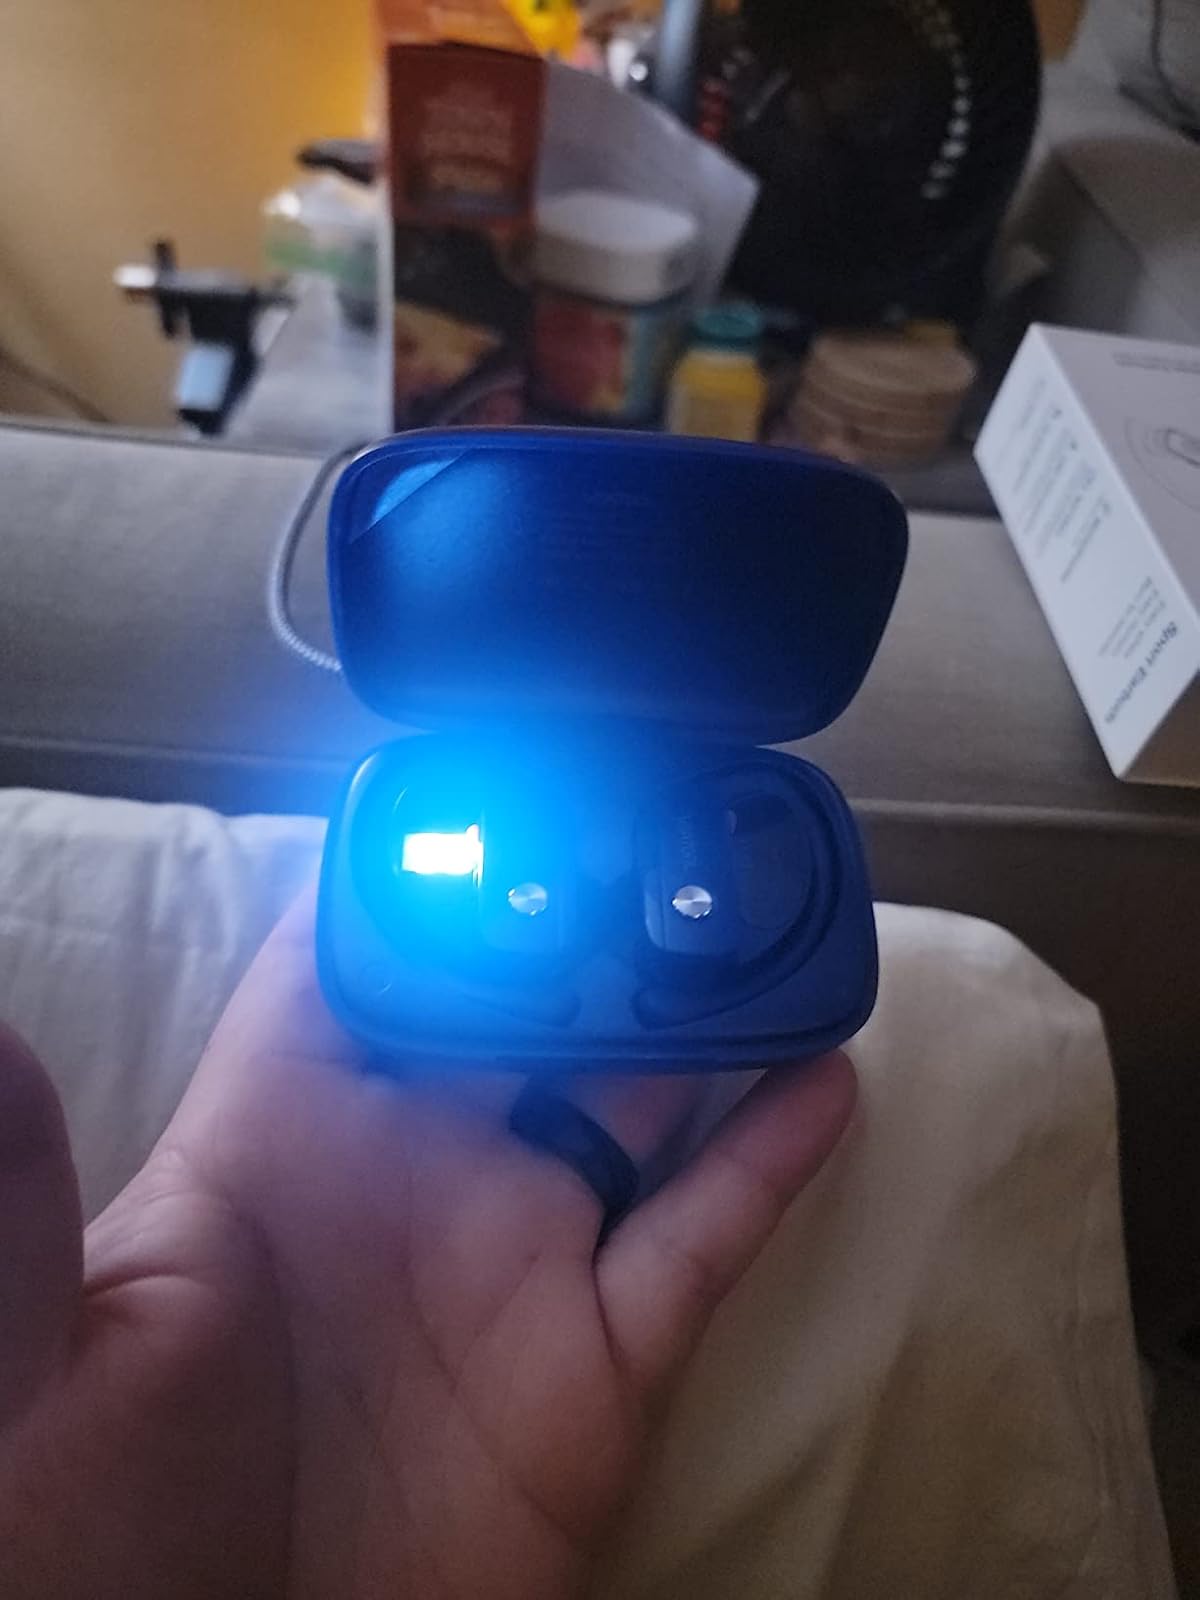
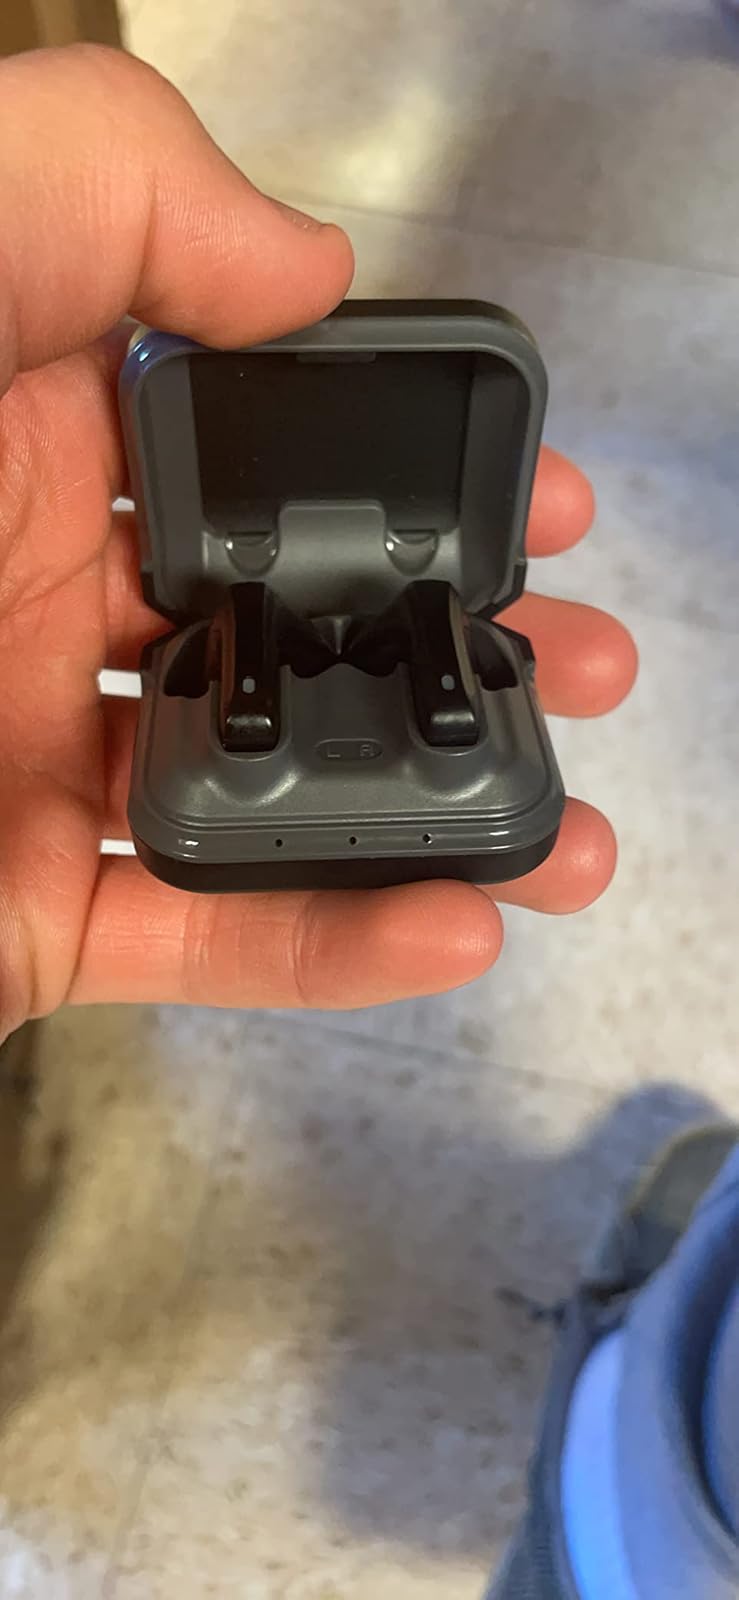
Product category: earbuds
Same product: no